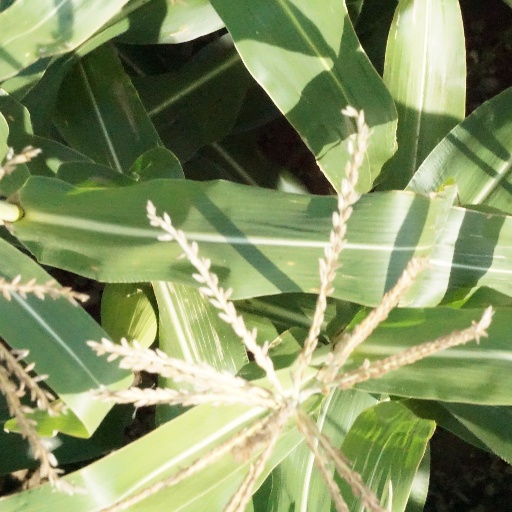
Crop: maize; corn